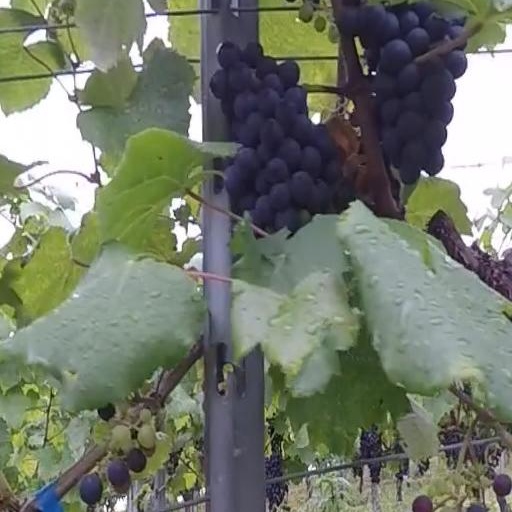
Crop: grape